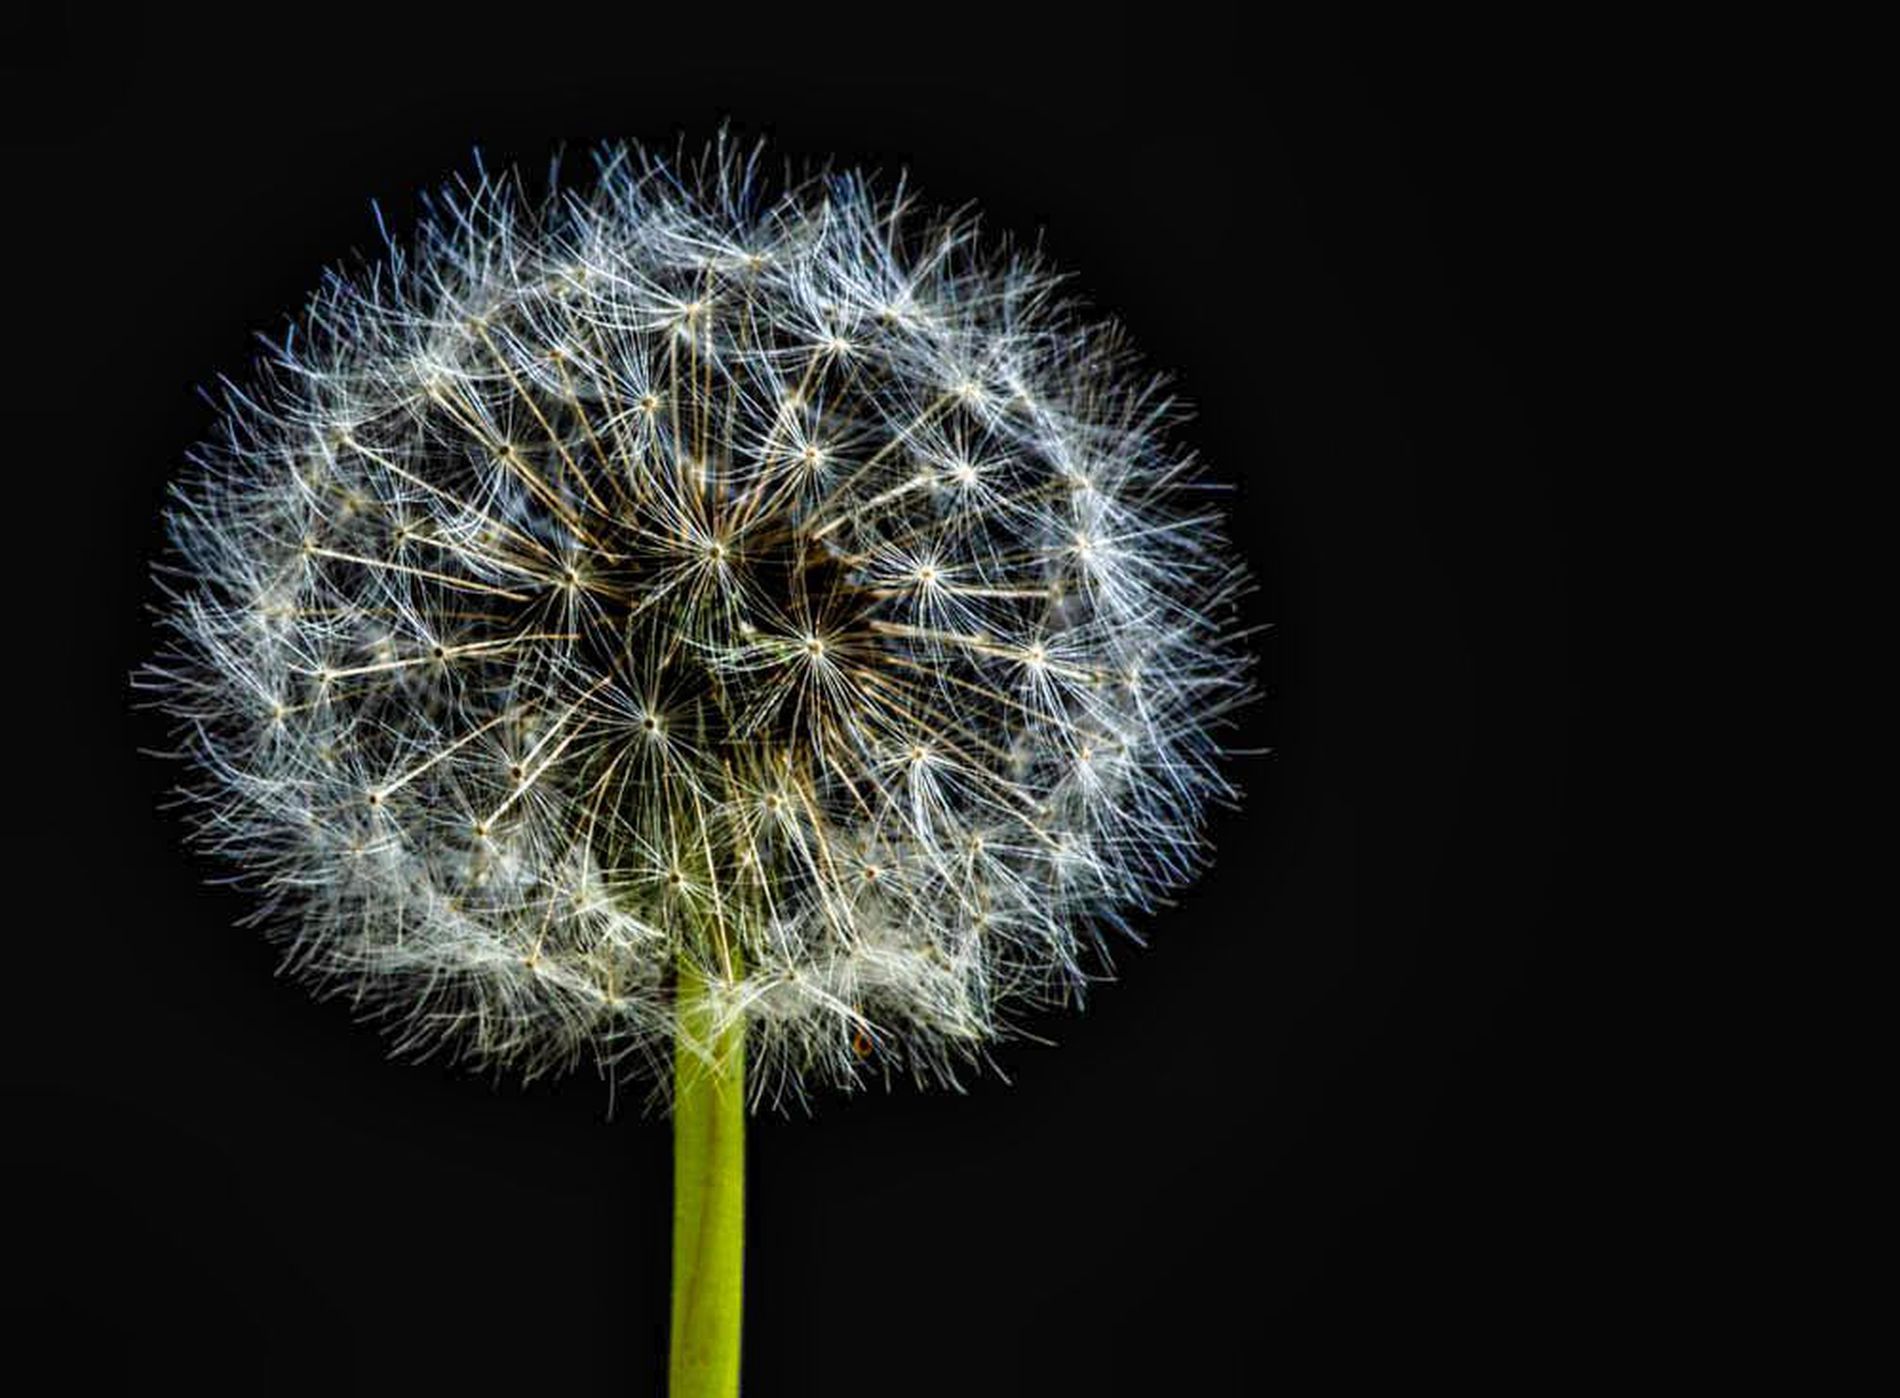
white dandelion on black background
A single dandelion on a black background, its soft white tiny hairs spread and scattered like a small planet. Each tiny hair shines and glows, making a halo around it. A green stem holds the collection of these tiny hairs from the bottom, holding them in the shadows.
A close-up shot of a single dandelion in full seed. Against a black background, the tiny white hairs softly shine and gather in a round form. The bright dandelion against the empty black background gives a calm and quiet feeling.
Labels: Flower, Plant, Dandelion, black background
Camera: RICOH IMAGING COMPANY, LTD. PENTAX K-3 II
Lens: smc PENTAX-D FA MACRO 100mm F2.8 WR
Aperture: F18
Exposure: 1/8 sec
ISO: 100
Focal length: 100.0 mm